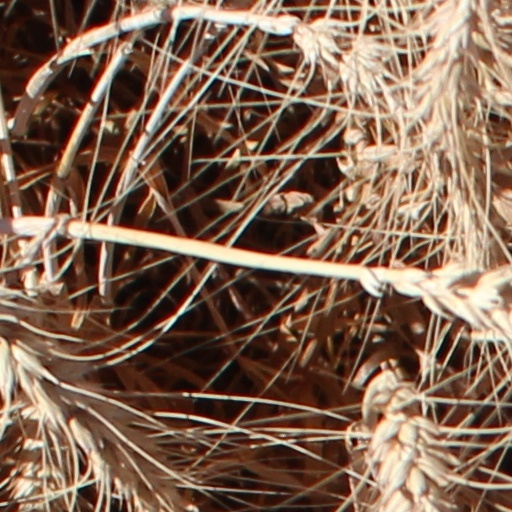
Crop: wheat